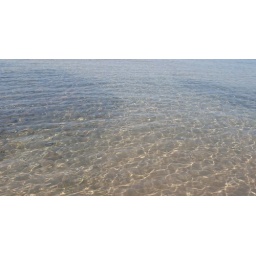
granite stones under clear water